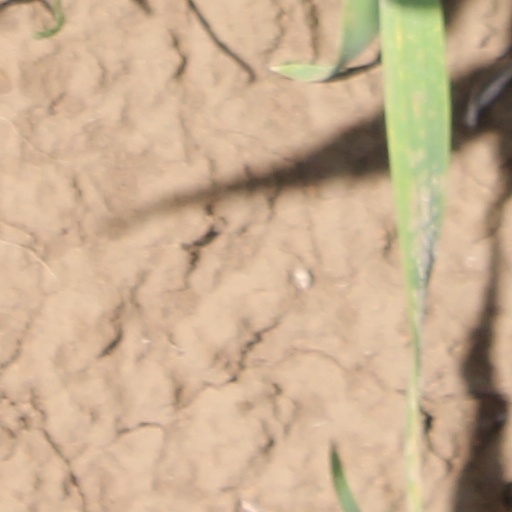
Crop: wheat